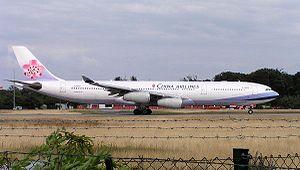
China Airlines est la compagnie aérienne nationale de Taïwan. Officiellement, China Airlines n'est pas une société publique : c'est la China Aviation Development Foundation qui en est propriétaire, et qui par un lien indirect fait partie du gouvernement de Taïwan. Basée à l'Aéroport international de Taïpei Taoyuan, China Airlines est membre de l’alliance Skyteam et dessert plus de cent destinations en Asie, en Europe, en Amérique du Nord et en Océanie.